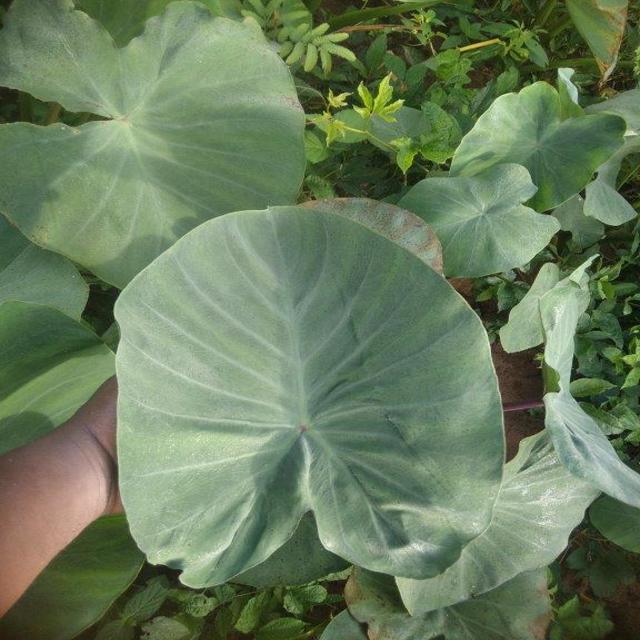
Label: Healthy